William Astell

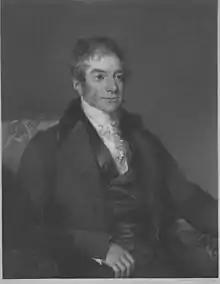
Mezzotint after Frederick Richard Say

William Astell (13 October 1774 – 7 March 1847), was a Member of Parliament and eminent director of the East India Company.